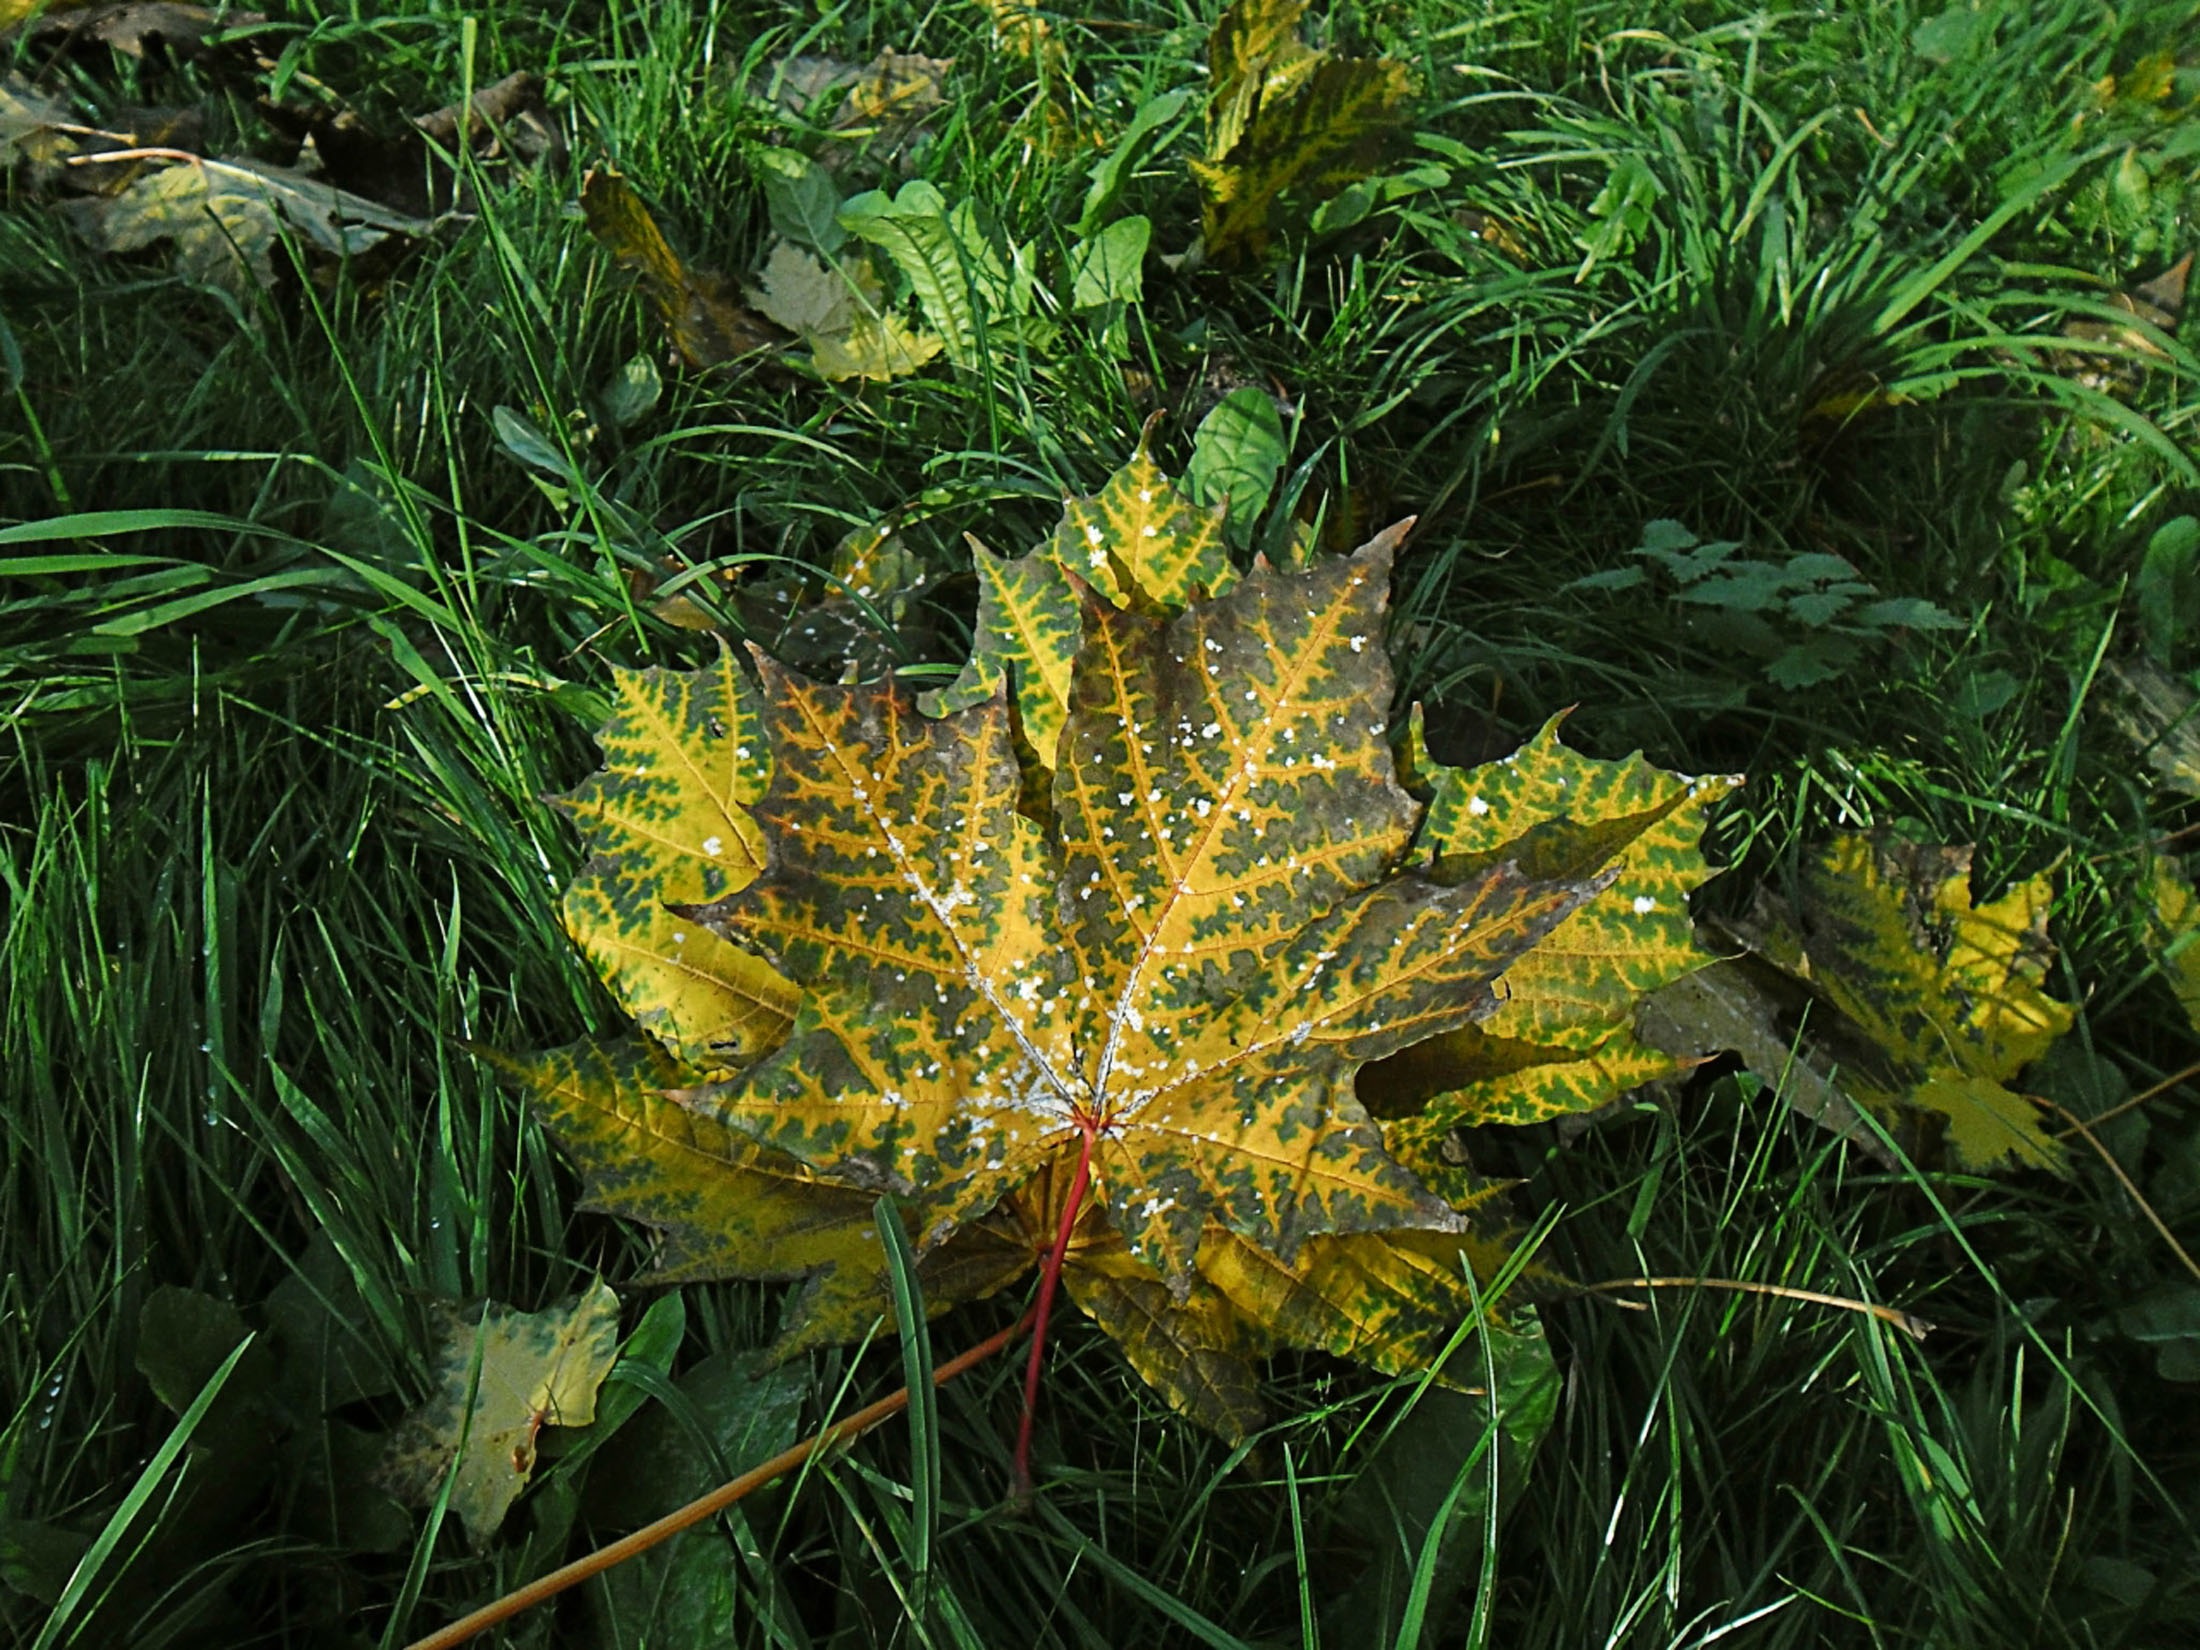
tree, grass, plant, leaf, flower, jungle, autumn, botany, flora, maple, maple leaf, sheet, leaves, autumn leaves, yellowed sheet, listopad, flowering plant, grass family, land plant, arecales